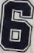
Number: 6